Carl Schuch

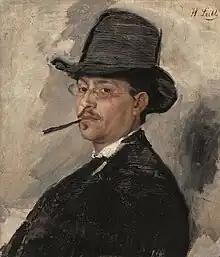
Wilhelm Leibl, "The Painter Carl Schuch" (1876; ""), Neue Pinakothek, Munich

Carl Eduard Schuch (30 September 1846 – 13 September 1903) was an Austrian painter, born in Vienna, who spent most of his lifetime outside Austria, in Germany, Italy and France. He painted primarily still lifes and landscapes.